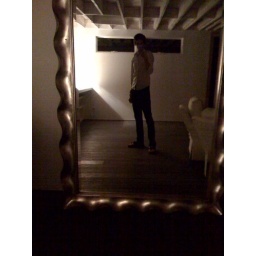
The mirror at this beach house was eerily massive and encsonced in. crashed flying saucer parts. iPhoned this in